Shalom Hanoch

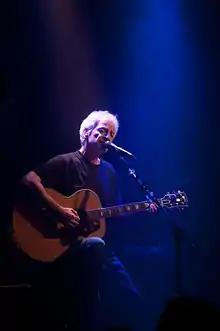
Shalom Hanoch at Zappa Tel Aviv

In 1992 Hanoch released a collection of songs, partially from a live show, called "Lo Yechol Lishon Achshav" (Can't Sleep Now). In 1994 he recorded "A-Li-Mut" (Violence); in 1997 he released "Erev Erev" (Evening Evening), which also included a few translated songs from his English album. In the same year, he composed "Shalom Haver" (Goodbye Friend), in the memory of Prime Minister Yitzhak Rabin, for Einstein's album "LeAn Parhu HaParparim". This was the first cooperation between Einstein and Hanoch after 17 years. The collaboration resulted in a joint album by Einstein and him – "Muskat" (1999).